Habitable zone

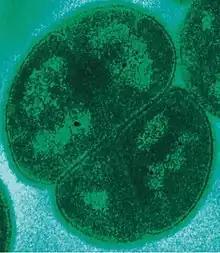
Polyextremophile bacteria like Deinococcus radiodurans, are capable of surviving conditions outside the habitable zone

The 2007 discovery of Gliese 581c, the first super-Earth in the circumstellar habitable zone, created significant interest in the system by the scientific community, although the planet was later found to have extreme surface conditions that may resemble Venus. Gliese 581 d, another planet in the same system and thought to be a better candidate for habitability, was also announced in 2007. Its existence was later disconfirmed in 2014, but only for a short time. As of 2015, the planet has no newer disconfirmations. Gliese 581 g, yet another planet thought to have been discovered in the circumstellar habitable zone of the system, was considered to be more habitable than both Gliese 581 c and d. However, its existence was also disconfirmed in 2014, and astronomers are divided about its existence.